Baseline (magazine)

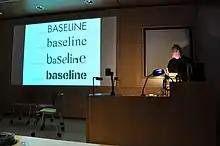
Editor and Art Director of "Baseline", Hans Dieter Reichert gives a talk in 2009 about the magazine's history

Since "Baseline 19", which appeared in 1995, "Baseline" has been published by Bradbourne Publishing, co-edited by Mike Daines and Hans Dieter Reichert and art-directed by HDR Visual Communication. It is characterized by its large format, sumptuous art and double cover. It has won several major international design awards in the USA, Europe and Japan. The magazine is featured in several academic publications (i.e. Philip Megg's "History of Graphic design" and "Idea" magazine).